Shathel Taqa

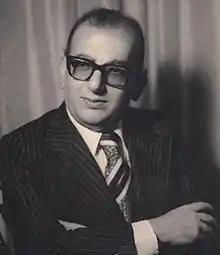

Shathel Taqa, (in Arabic:شاذل طاقة 28 April 1929 – 20 October 1974), or Shadhil Taqa, is an Iraqi poet, diplomat, and politician. He is one of the founders, together with Badr Shakir al-Sayyab, Nazik al-Malaika and others, of the free verse movement in modern Arabic poetry, which emerged in Iraq in the late 1940s and early 1950s.